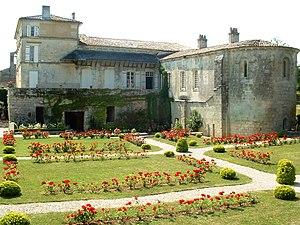
Les chapelles superposées et les jardins à la française à l'Abbaye de Fontdouce, près de Saintes en Charente-Maritime (France)
Guillaume de Conchamp est l’abbé fondateur de l’abbaye de Fontdouce à Saint-Bris-des-Bois à partir de 1111 et de l'abbaye de la Tenaille à Saint-Sigismond-de-Clermont en 1137. Seigneur de la maison de Taillebourg, il se retira du monde et vint rejoindre dans un lieu de solitude, près de Fontdouce, un ermite avec lequel il fonda un premier monastère.
Cet article recense une partie des monuments historiques de la Charente-Maritime, en France.
L'abbaye de Fontdouce est une ancienne abbaye bénédictine fondée en 1111, située à Saint-Bris-des-Bois, en France.